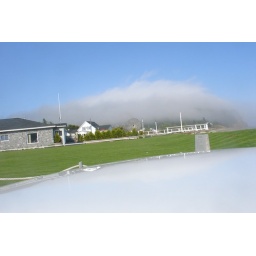
clouds forming above a mountain ridge. orographic lift i think